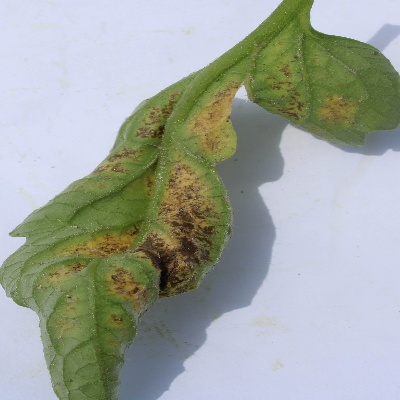
Crop: Tomato
Condition: septoria leaf spot